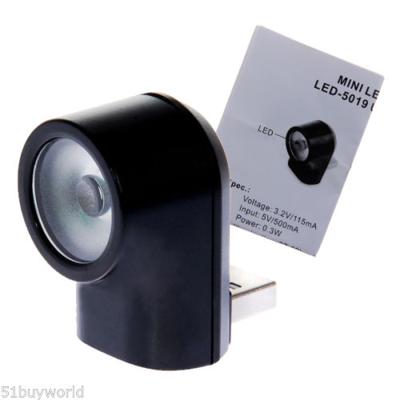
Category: table